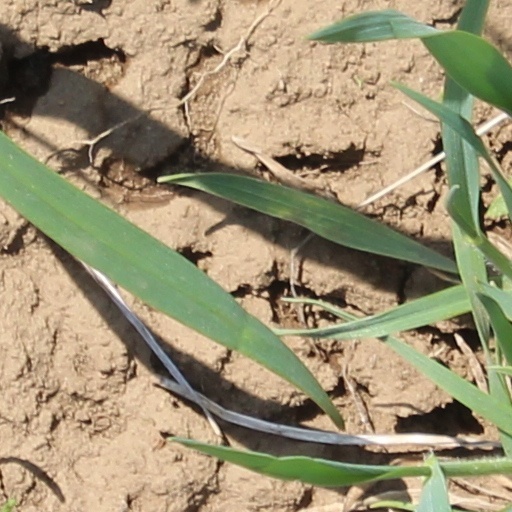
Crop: wheat